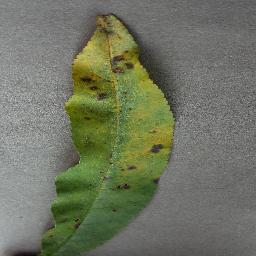
Label: Peach___Bacterial_spot